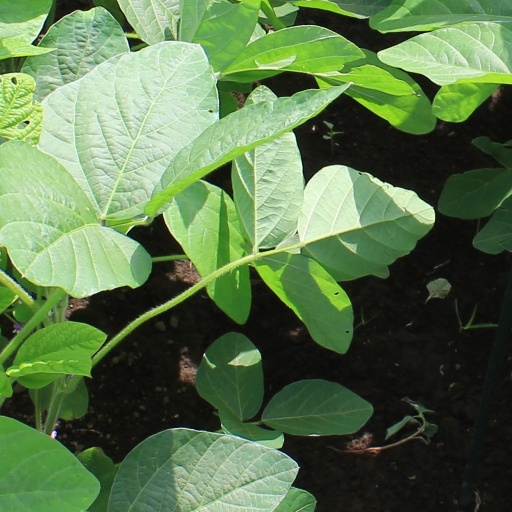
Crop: soybean